Inez Fabbri

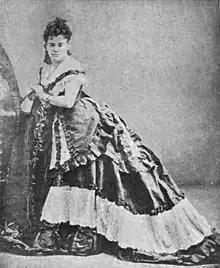
Inez Fabbri

In 1860, she was engaged by Max Maretzek to sing at his Winter Garden Theatre in New York. Her highly acclaimed American debut was as Violetta in Verdi's "La Traviata". Shortly thereafter, she sang Elvira in Ernani in which "The New York Times" wrote that "she was more dramatic and powerful" [than in her role as Violetta] and "a dramatic actress of the first class". "Mme. Fabbri was called out twice after each act, and the finale to the third act was encored."